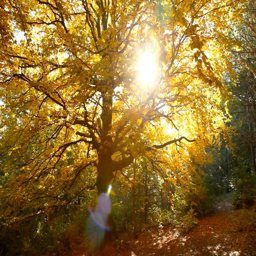
autumn trees in the park